Gabriel's Revelation

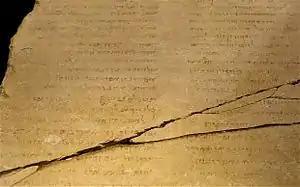
A detail of the Gabriel Revelation Stone on display in the Israel Museum.

Gabriel's Revelation, also called Hazon Gabriel (the Vision of Gabriel) or the Jeselsohn Stone, is a stone tablet with 87 lines of Hebrew text written in ink, containing a collection of short prophecies written in the first person. It is dated to the late 1st century BC or early 1st century AD and is important for understanding Jewish messianic expectations in the Second Temple period.